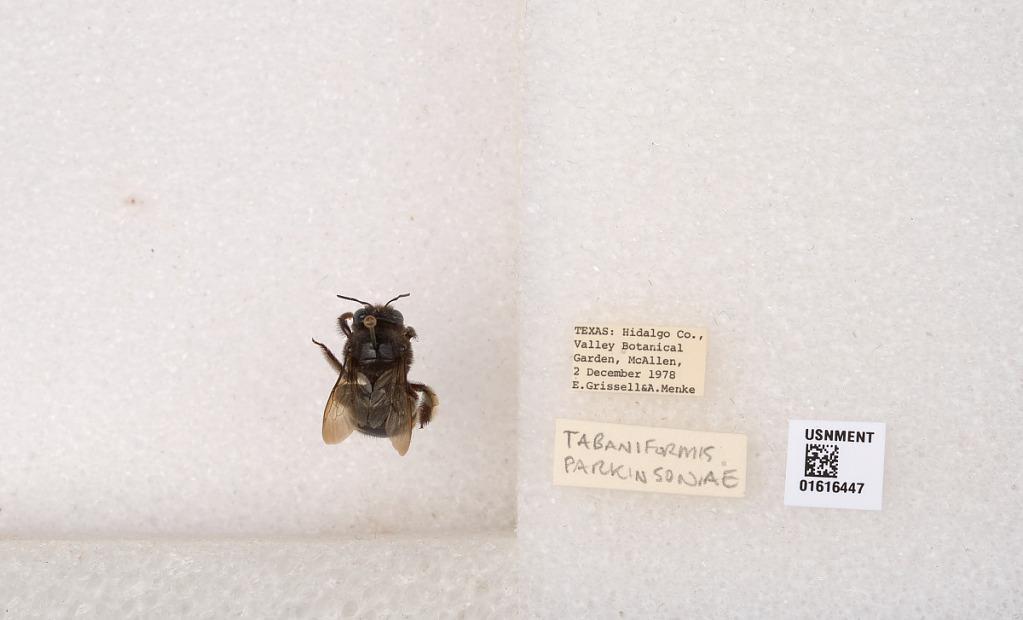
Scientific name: Xylocopa (Notoxylocopa) tabaniformis parkinsoniae Cockerell
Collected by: E. Grissell & A. Menke
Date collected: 1978-12-2
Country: United States
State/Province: Texas
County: Hidalgo
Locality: Valley Botanical Garden, McAllen